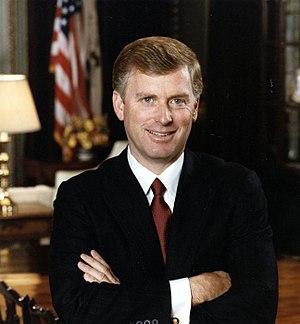
« Senator, you're no Jack Kennedy » est une réponse faite par le sénateur démocrate Lloyd Bentsen au sénateur républicain Dan Quayle au cours du débat de 1988 opposant les deux candidats à la vice-présidence des États-Unis. Lloyd Bentsen soutenait la candidature démocrate de Michael Dukakis à la présidence.
Cet article est une liste des candidats républicains à la vice-présidence des États-Unis, de 1856 à nos jours.
L'élection présidentielle américaine de 1988 a été remportée par le républicain George Bush père, vice-président du président sortant, Ronald Reagan, contre le candidat démocrate, Michael Dukakis, gouverneur du Massachusetts.
L'élection présidentielle américaine de 2000 s'est déroulée le mardi 7 novembre 2000.